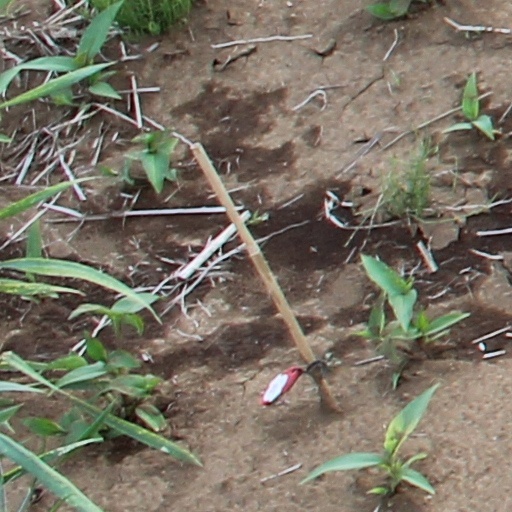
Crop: wheat